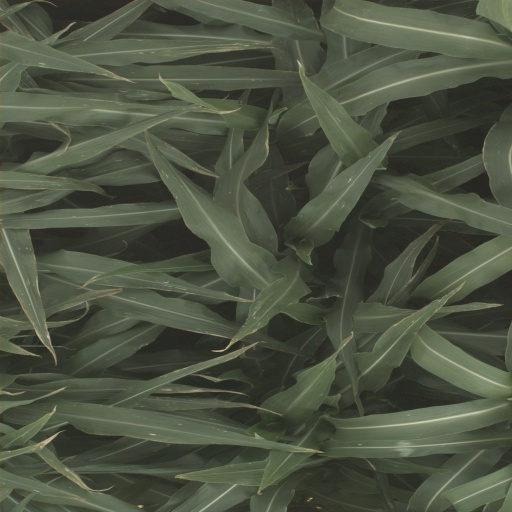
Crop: sorghum